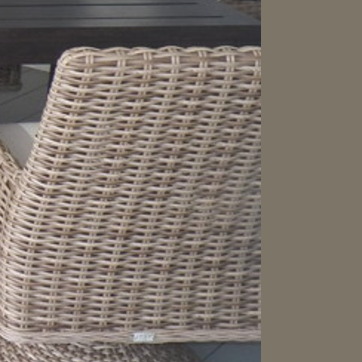
Material: other